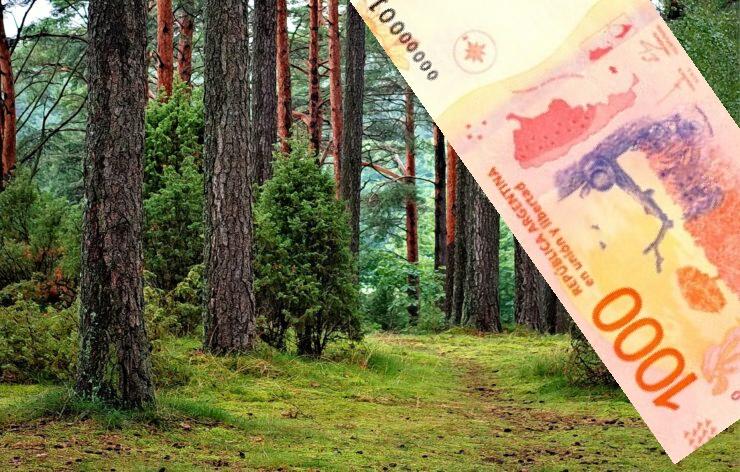
Denominación: 1000